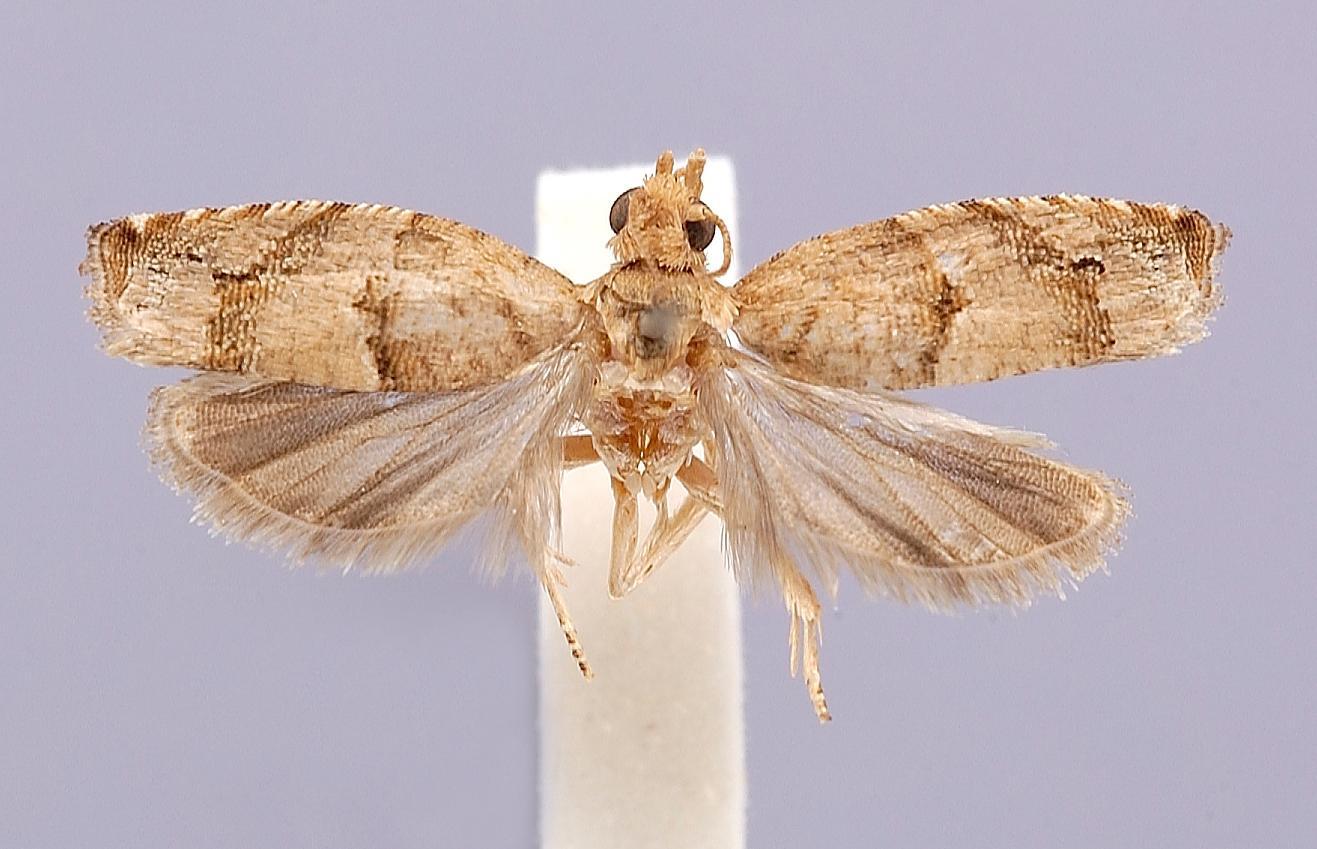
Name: Icelita monela
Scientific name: Icelita monela Clarke, 1976
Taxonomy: Animalia, Arthropoda, Insecta, Lepidoptera, Tortricidae
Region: J. Clarke
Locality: Mutunlik, [Not Stated], Kosrae, Micronesia, Federated States of
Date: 29 Jan 1953